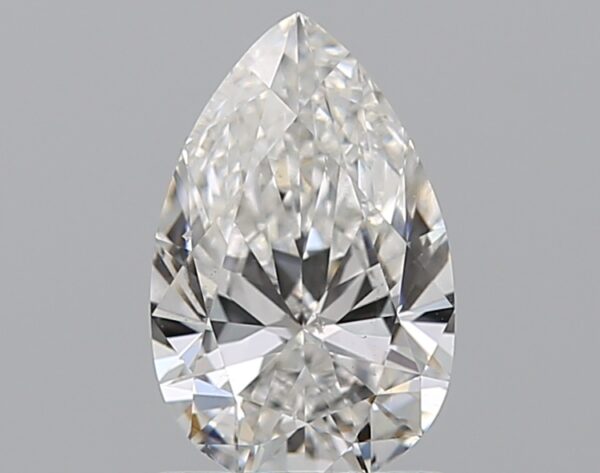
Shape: pear
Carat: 1
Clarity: VS2
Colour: E
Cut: EX
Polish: EX
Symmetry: VG
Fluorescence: N
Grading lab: GIA
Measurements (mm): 8.72 x 5.56 x 3.31